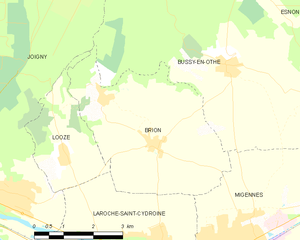
Carte des communes françaises Brion